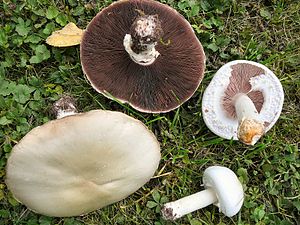
Champignon-familien
Ager-champignon (Agaricus arvensis)
Champignon-familien er en familie af bladhatte.